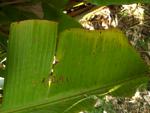
Label: xamthomonas